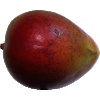
Label: red_mango